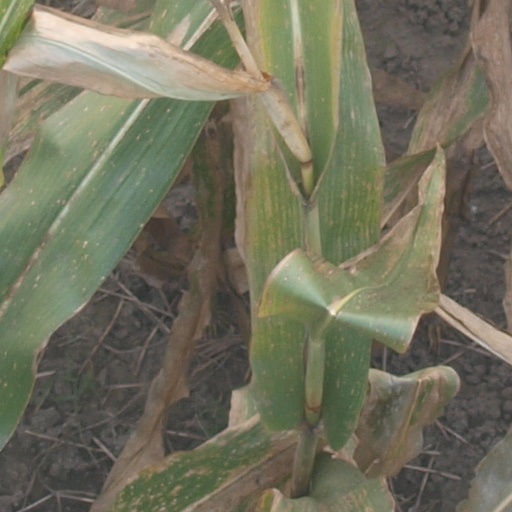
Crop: maize; corn